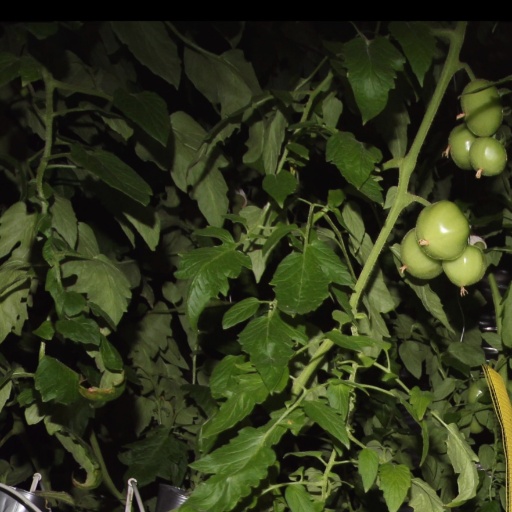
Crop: tomato